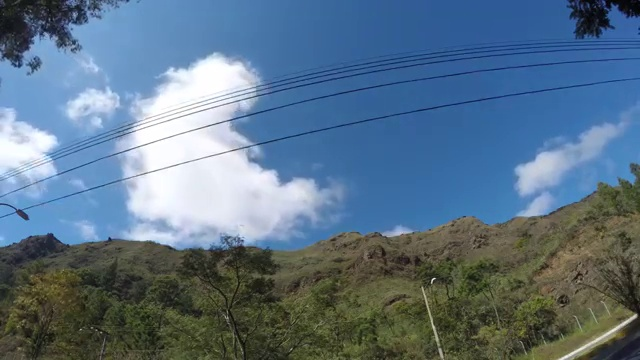
Fire: no
Smoke: no